Linda (1960 film)

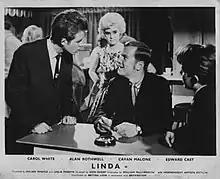
Promotional image

Linda is a 1960 British second feature teen drama film, directed by Don Sharp and starring Carol White and Alan Rothwell. It was written by Bill MacIlwraith.